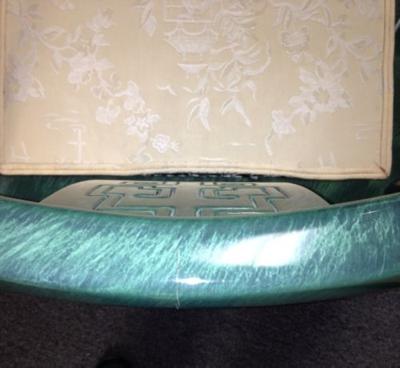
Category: chair